Alcohol law

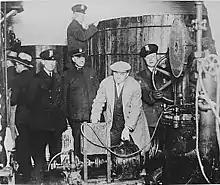
Detroit police inspecting equipment found in a clandestine brewery during the Prohibition era

Alcohol laws are laws relating to manufacture, use, as being under the influence of and sale of alcohol (also known formally as ethanol) or alcoholic beverages. Common alcoholic beverages include beer, wine, (hard) cider, and distilled spirits (e.g., vodka, rum, gin). Definition of alcoholic beverage varies internationally, e.g., the United States defines an alcoholic beverage as "any beverage in liquid form which contains not less than one-half of one percent of alcohol by volume". Alcohol laws can restrict those who can produce alcohol, those who can buy it (often with minimum age restrictions and laws against selling to an already intoxicated person), when one can buy it (with hours of serving or days of selling set out), labelling and advertising, the types of alcoholic beverage that can be sold (e.g., some stores can only sell beer and wine), where one can consume it (e.g., drinking in public is not legal in many parts of the US), what activities are prohibited while intoxicated (e.g., drunk driving), and where one can buy it. In some cases, laws have even prohibited the use and sale of alcohol entirely.